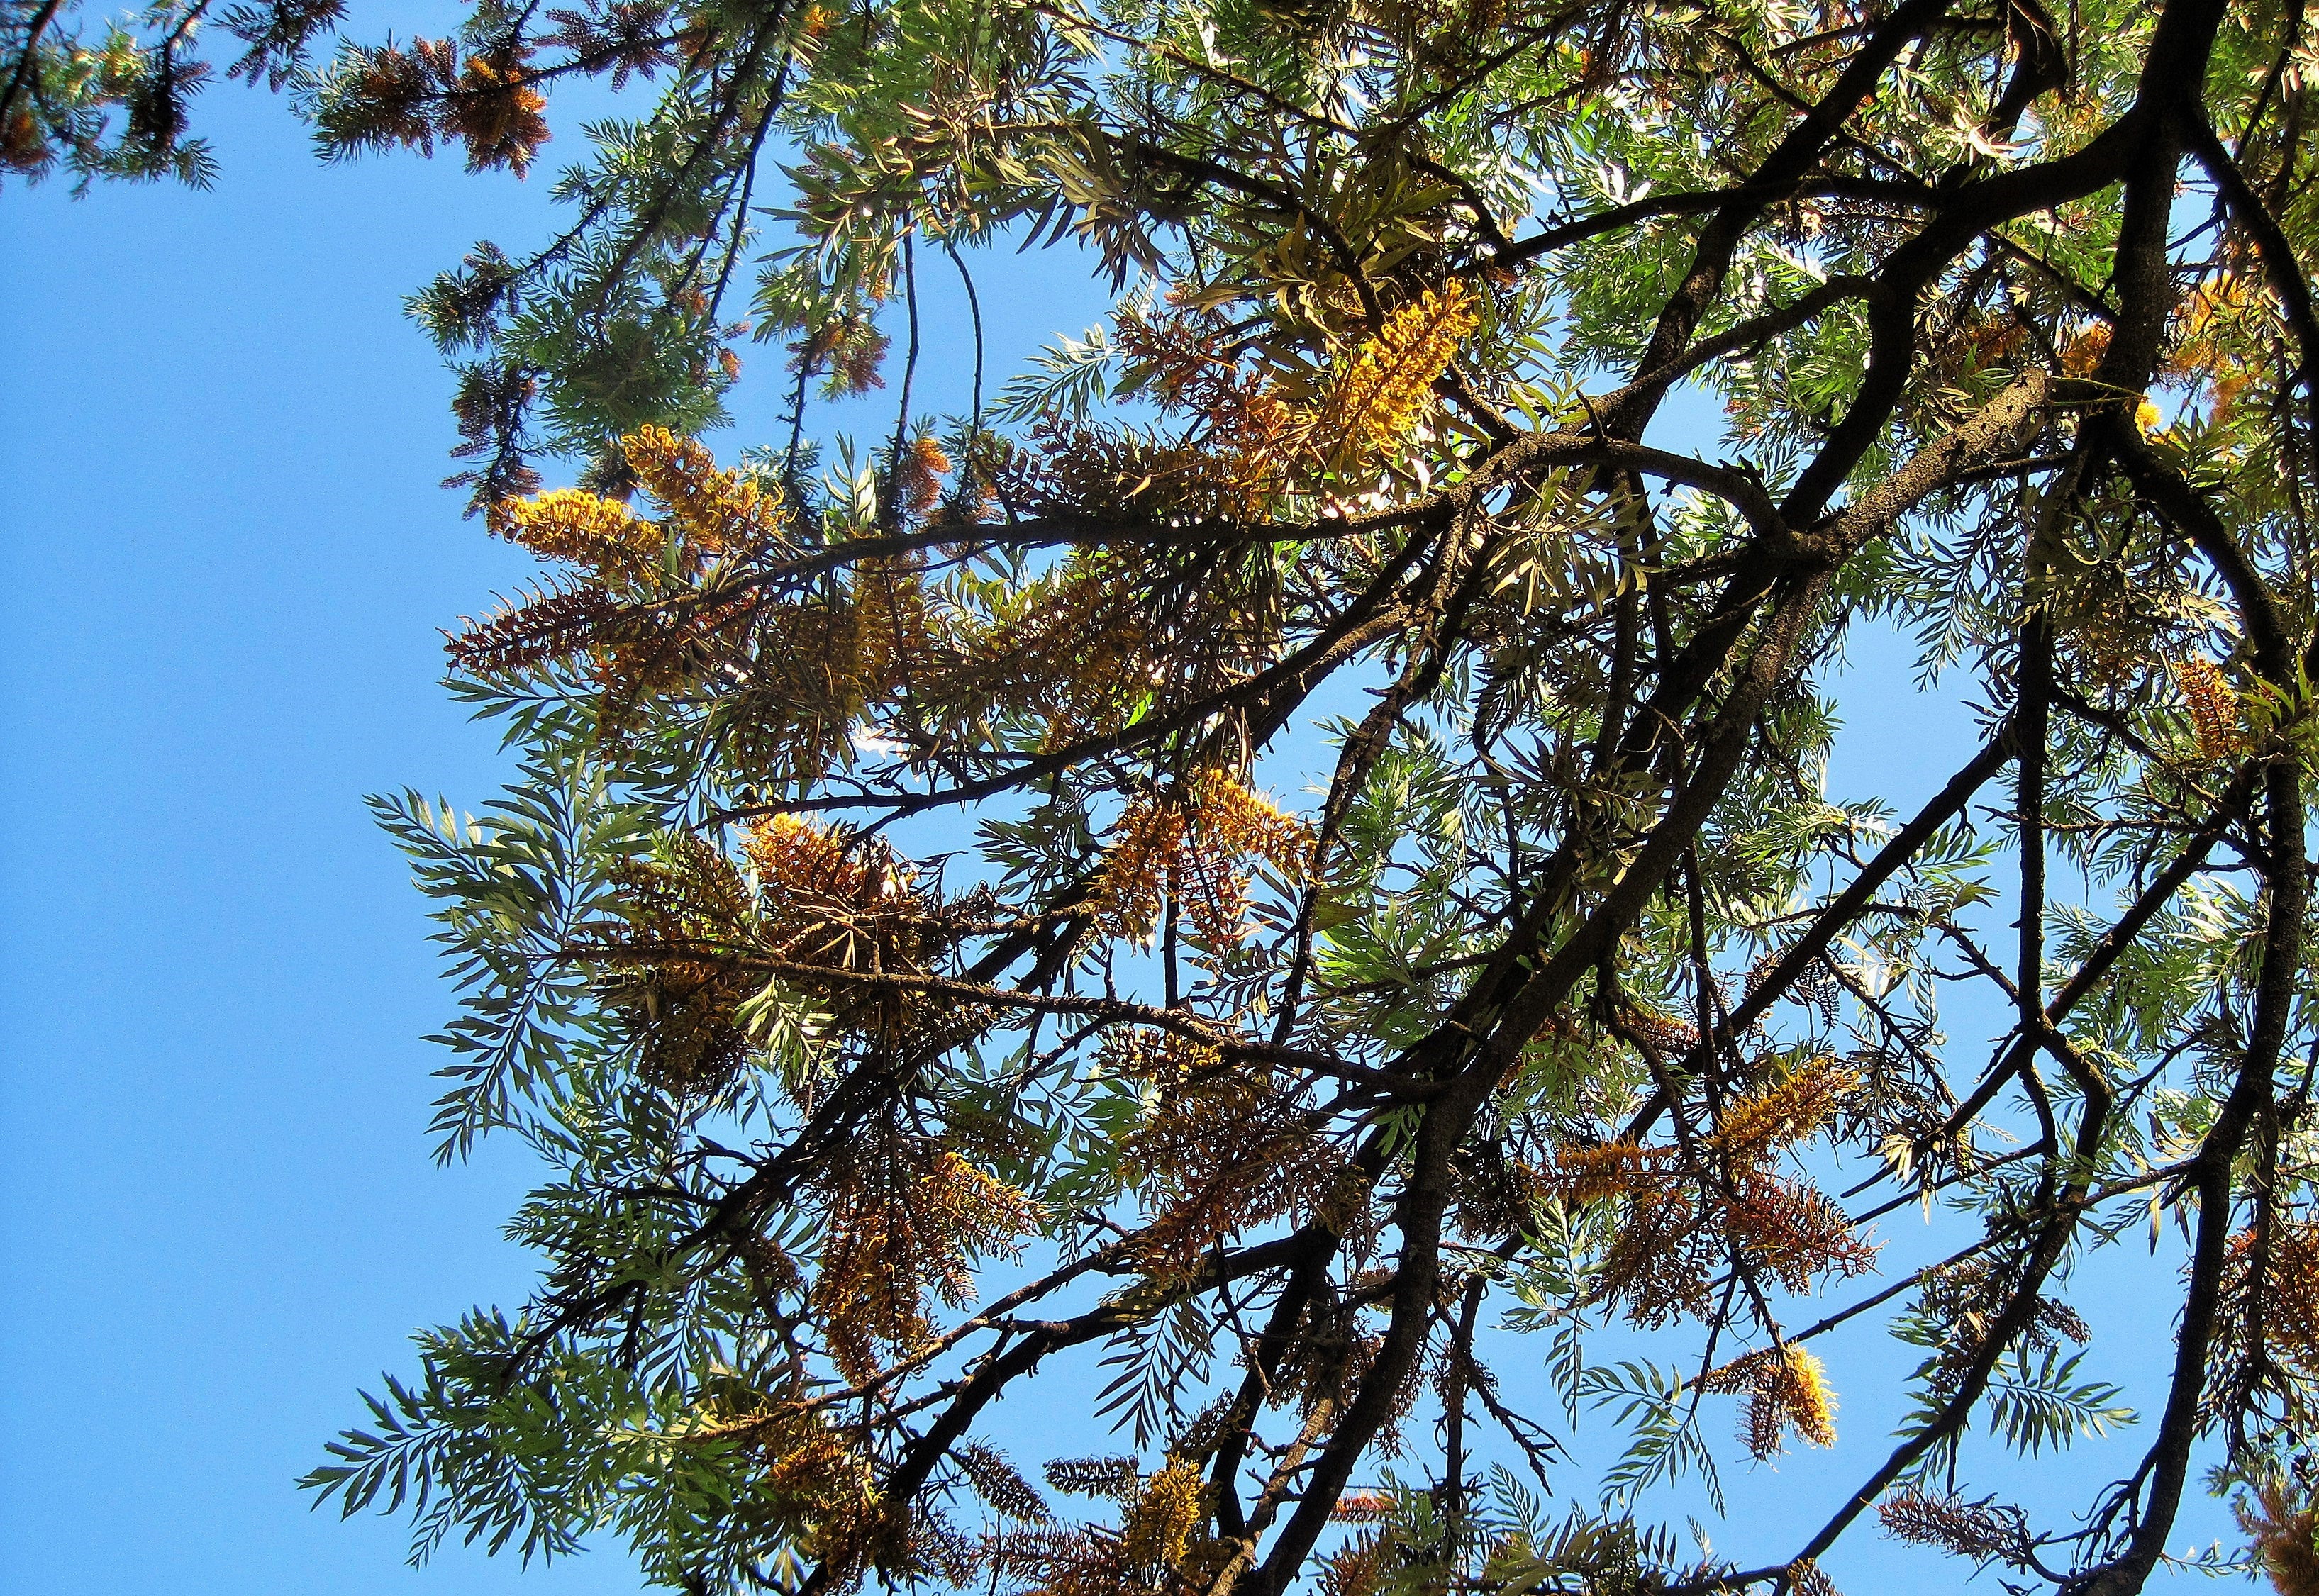
tree, branch, plant, sky, sunlight, leaf, flower, autumn, botany, yellow, flora, flowers, spruce, larch, ecosystem, flowering plant, biome, woody plant, land plant, silver oak, silver oak tree